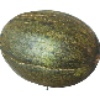
Label: Melon Piel de Sapo 1